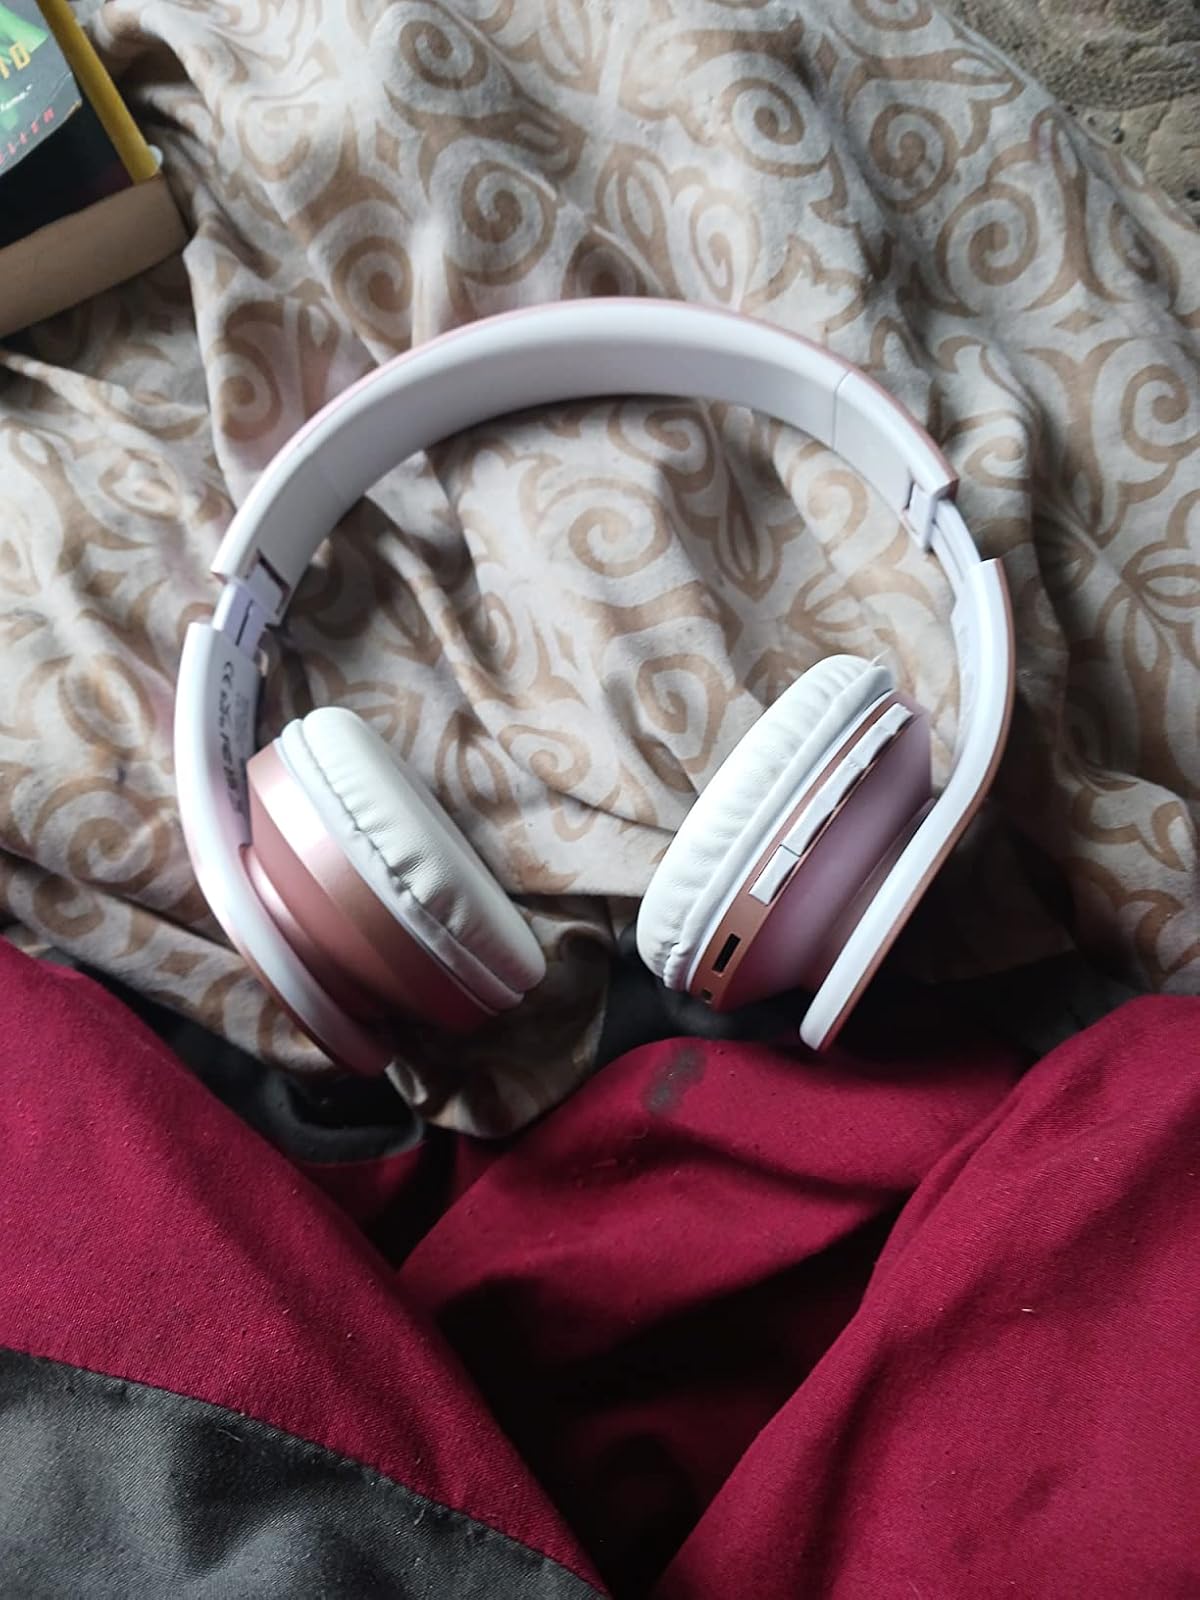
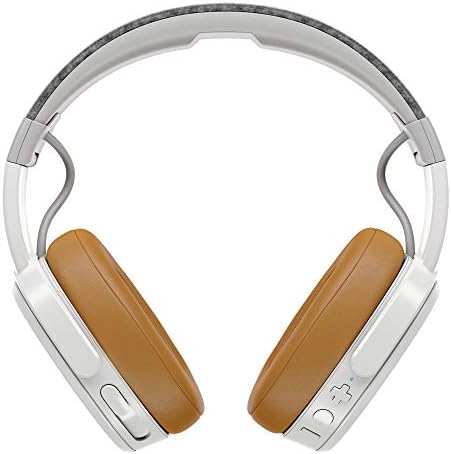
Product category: headphones
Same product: no